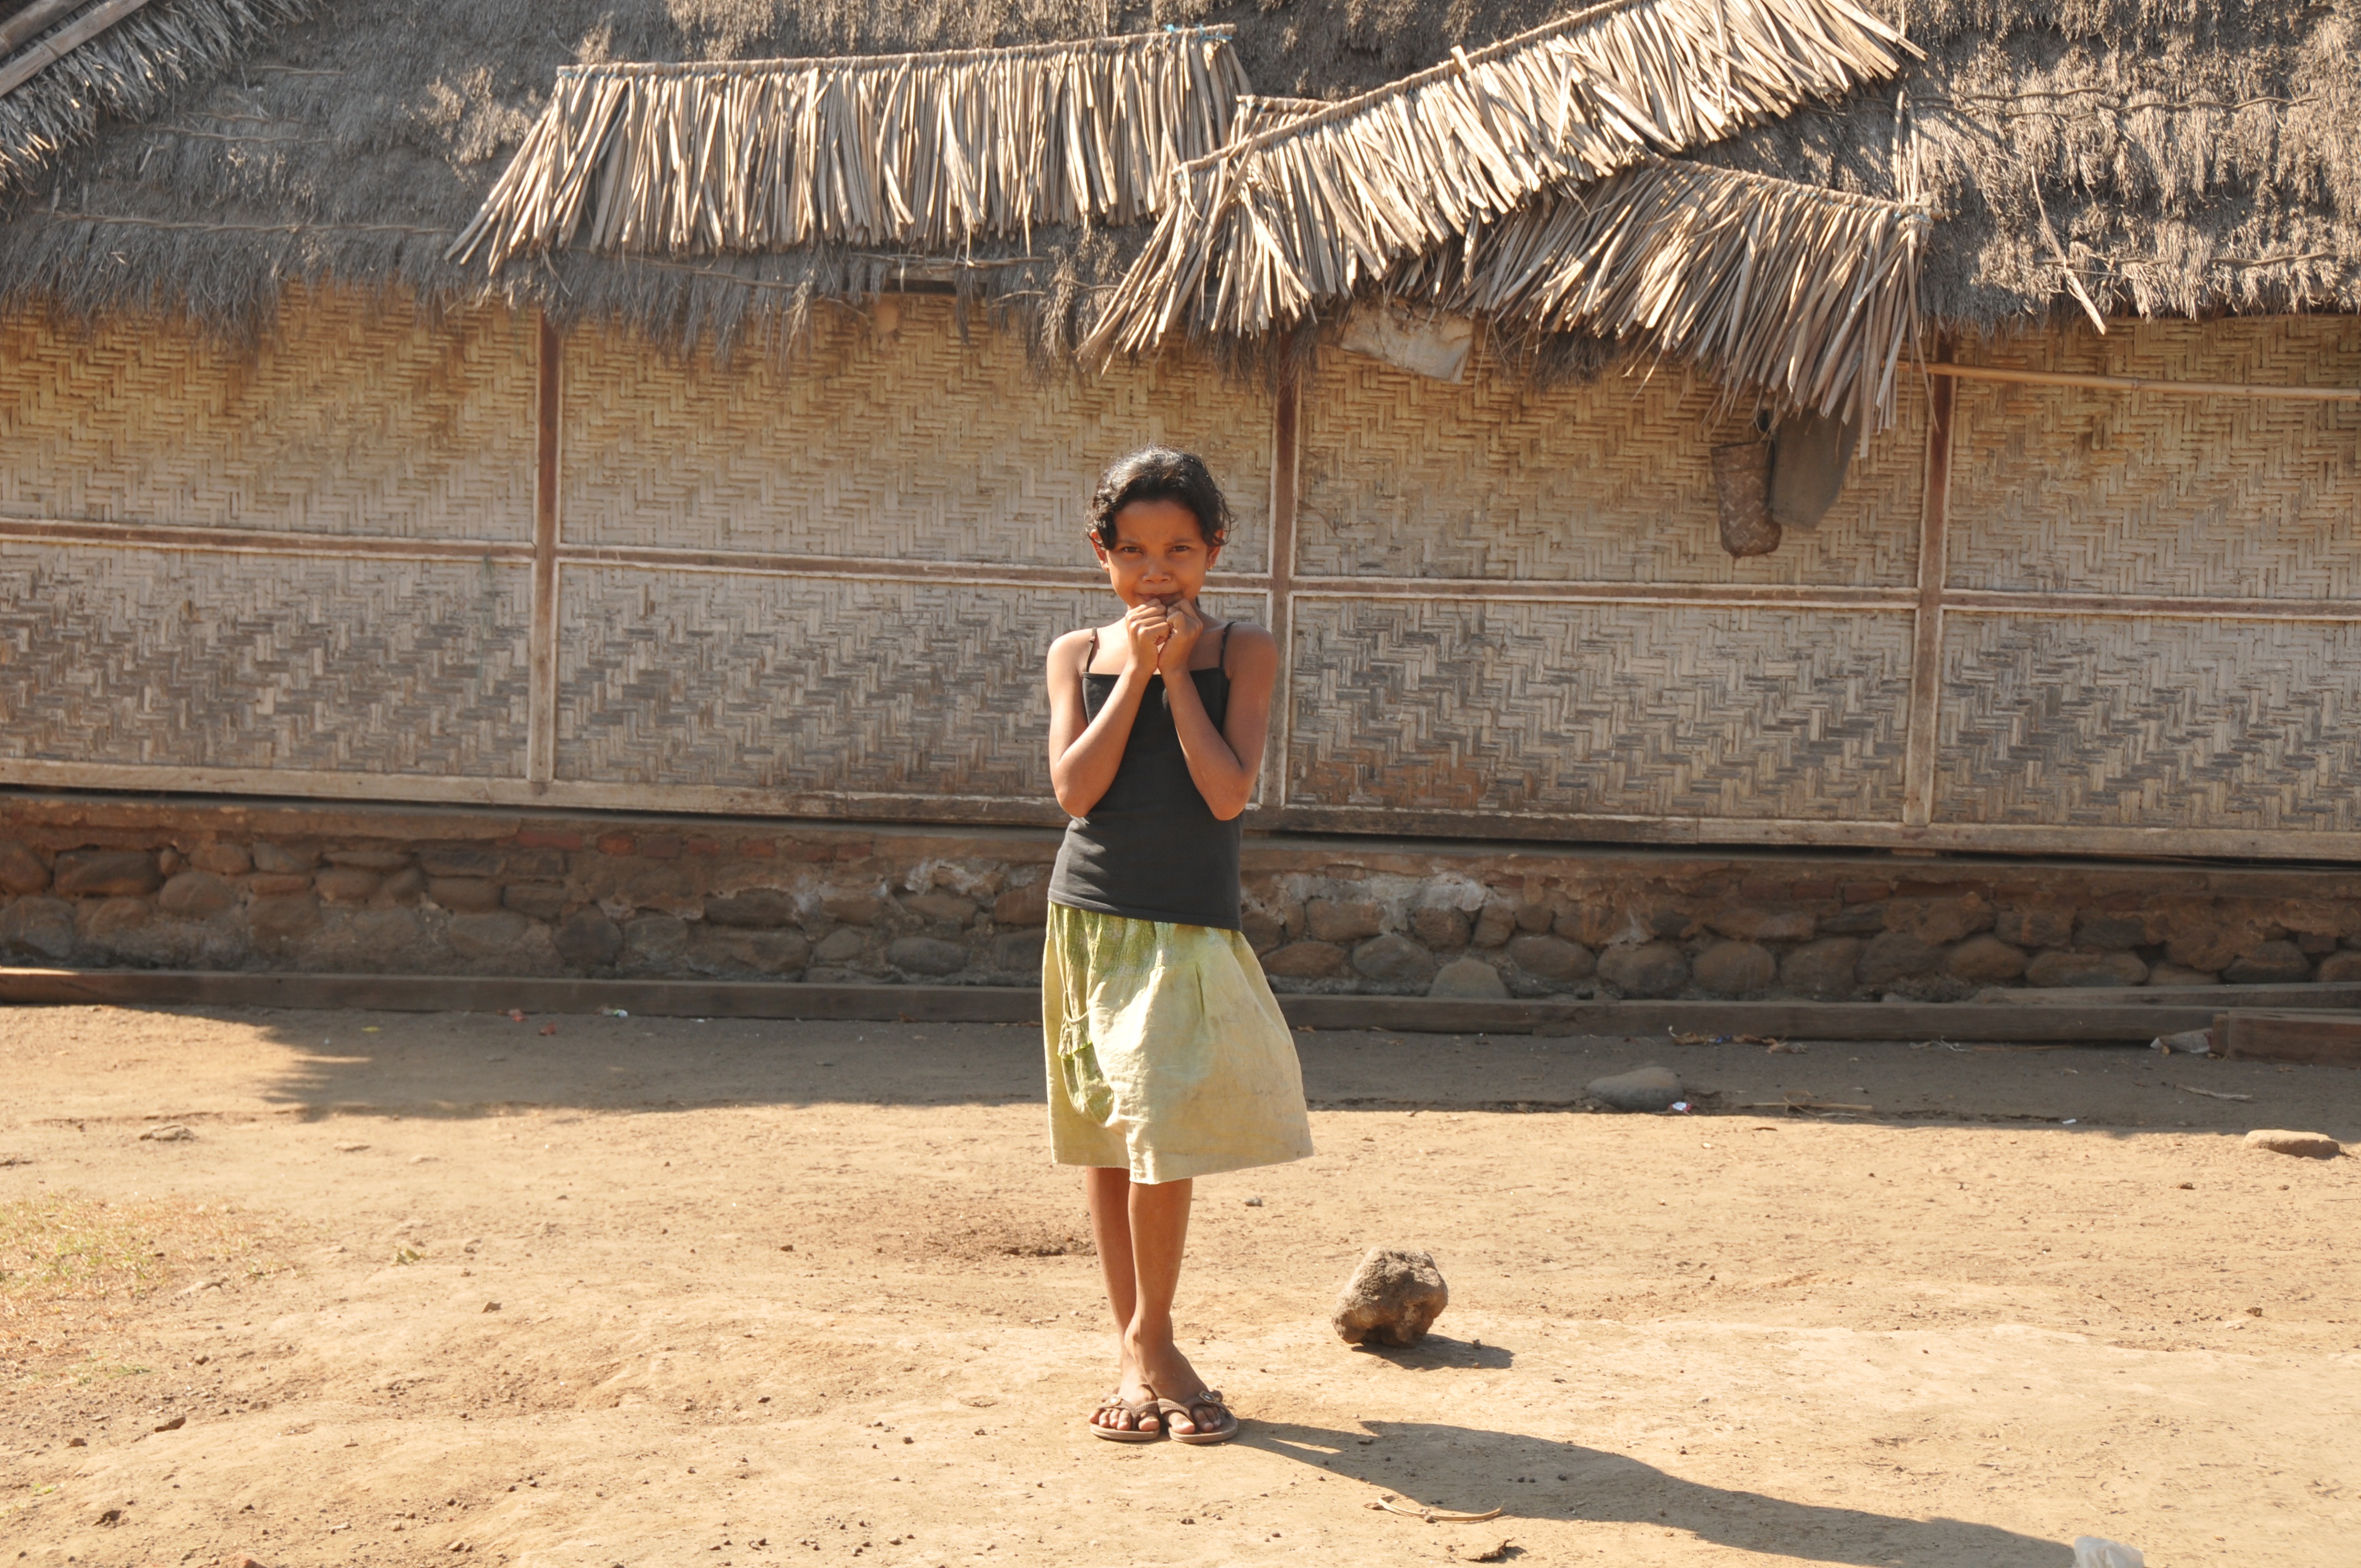
girl, travel, village, asia, temple, photograph, image, bali